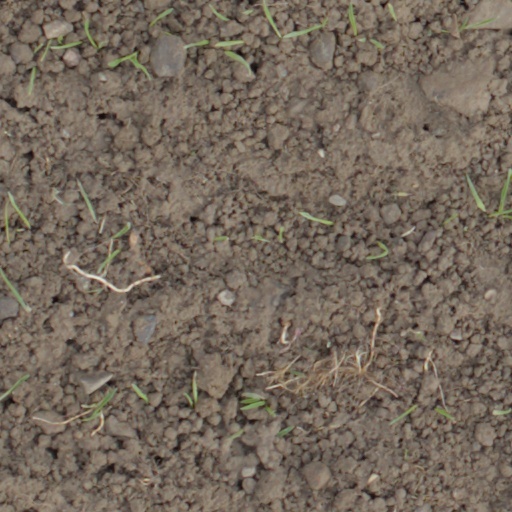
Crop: wheat